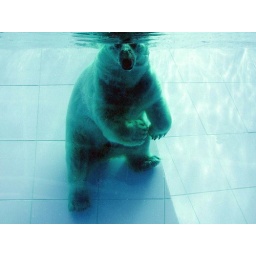
in the zoo - polar bear under water